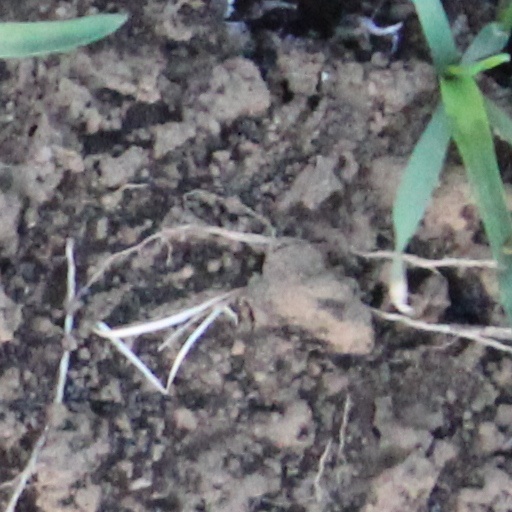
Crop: wheat